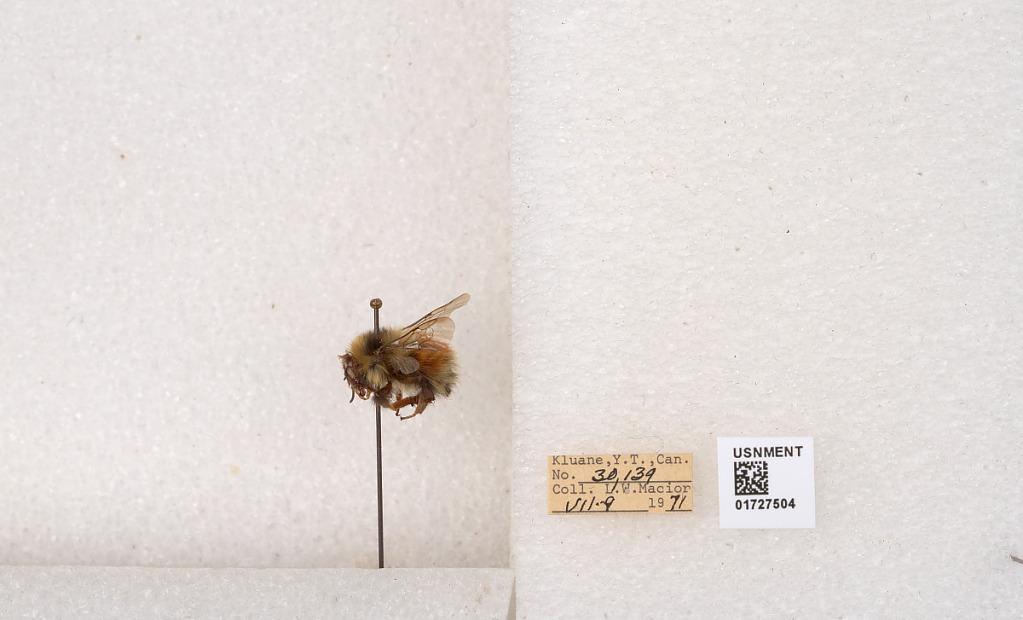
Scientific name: Bombus (Pyrobombus) sylvicola Kirby
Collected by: L. Macior
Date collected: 1971-7-9
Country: Canada
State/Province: Yukon Territory
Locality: Kluane National Park and Reserve
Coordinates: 60.7493, -139.504